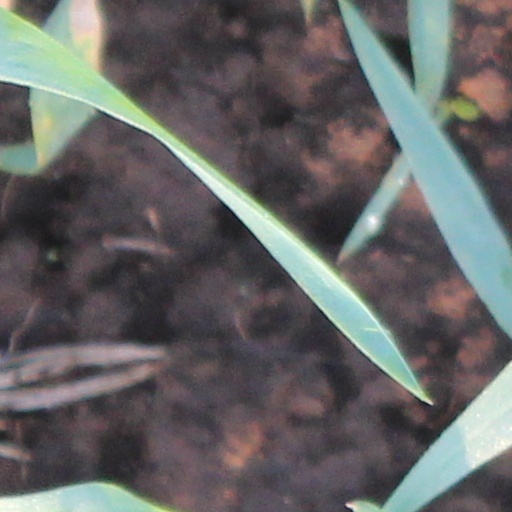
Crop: wheat